First Baptist Church (Stoneham, Massachusetts)

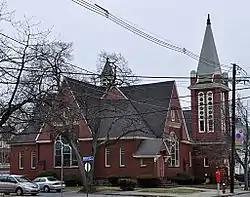

The First Baptist Church is a historic church building at 457 Main Street in Stoneham, Massachusetts, United States, housing an evangelical congregation. The church was built in 1892 and added to the National Register of Historic Places in 1984. It is one central Stoneham's three 19th-century churches, and is a fine local example of Queen Anne architecture.